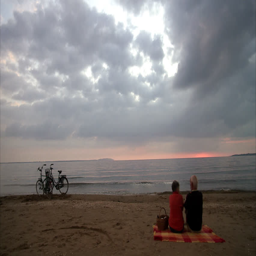
an elderly couple having a picnic by the sea